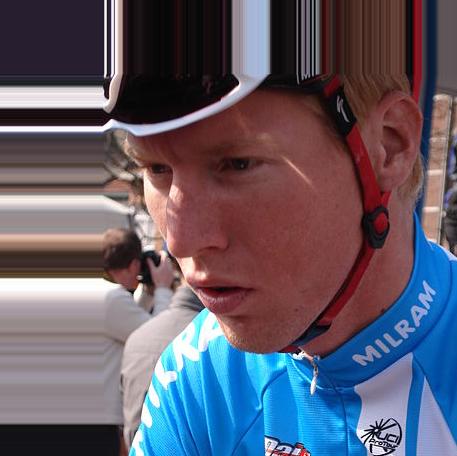
Age: 24